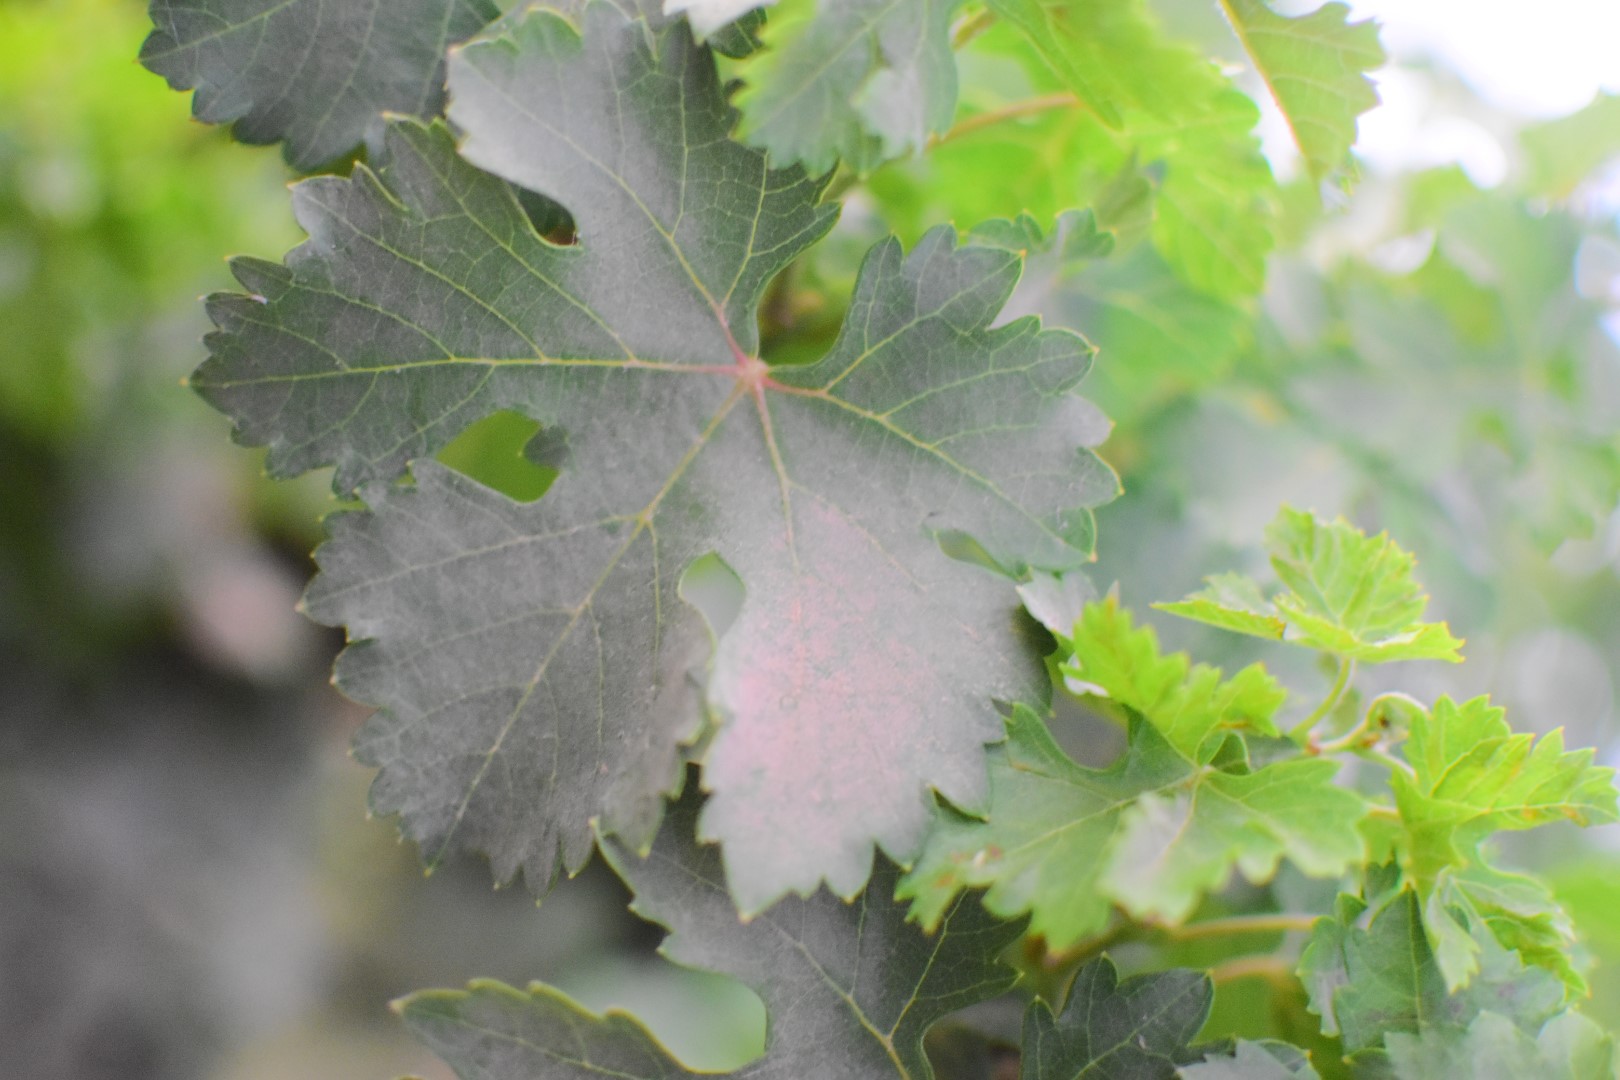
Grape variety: Aswud Balad